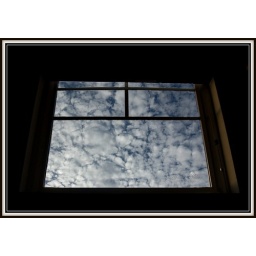
sitting here on my computer underneath this window when i noticed the clouds rolled-in and got humid